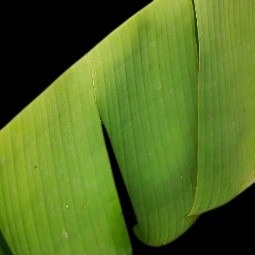
Label: Healthy